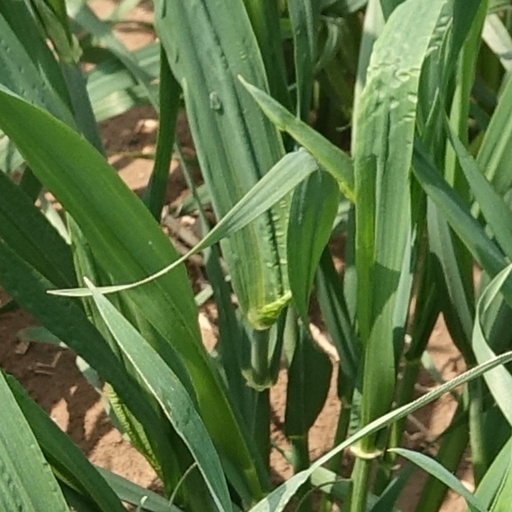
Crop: wheat